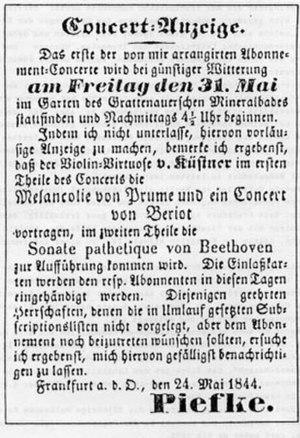
Johann Gottfried Piefke est un musicien militaire prussien et compositeur.